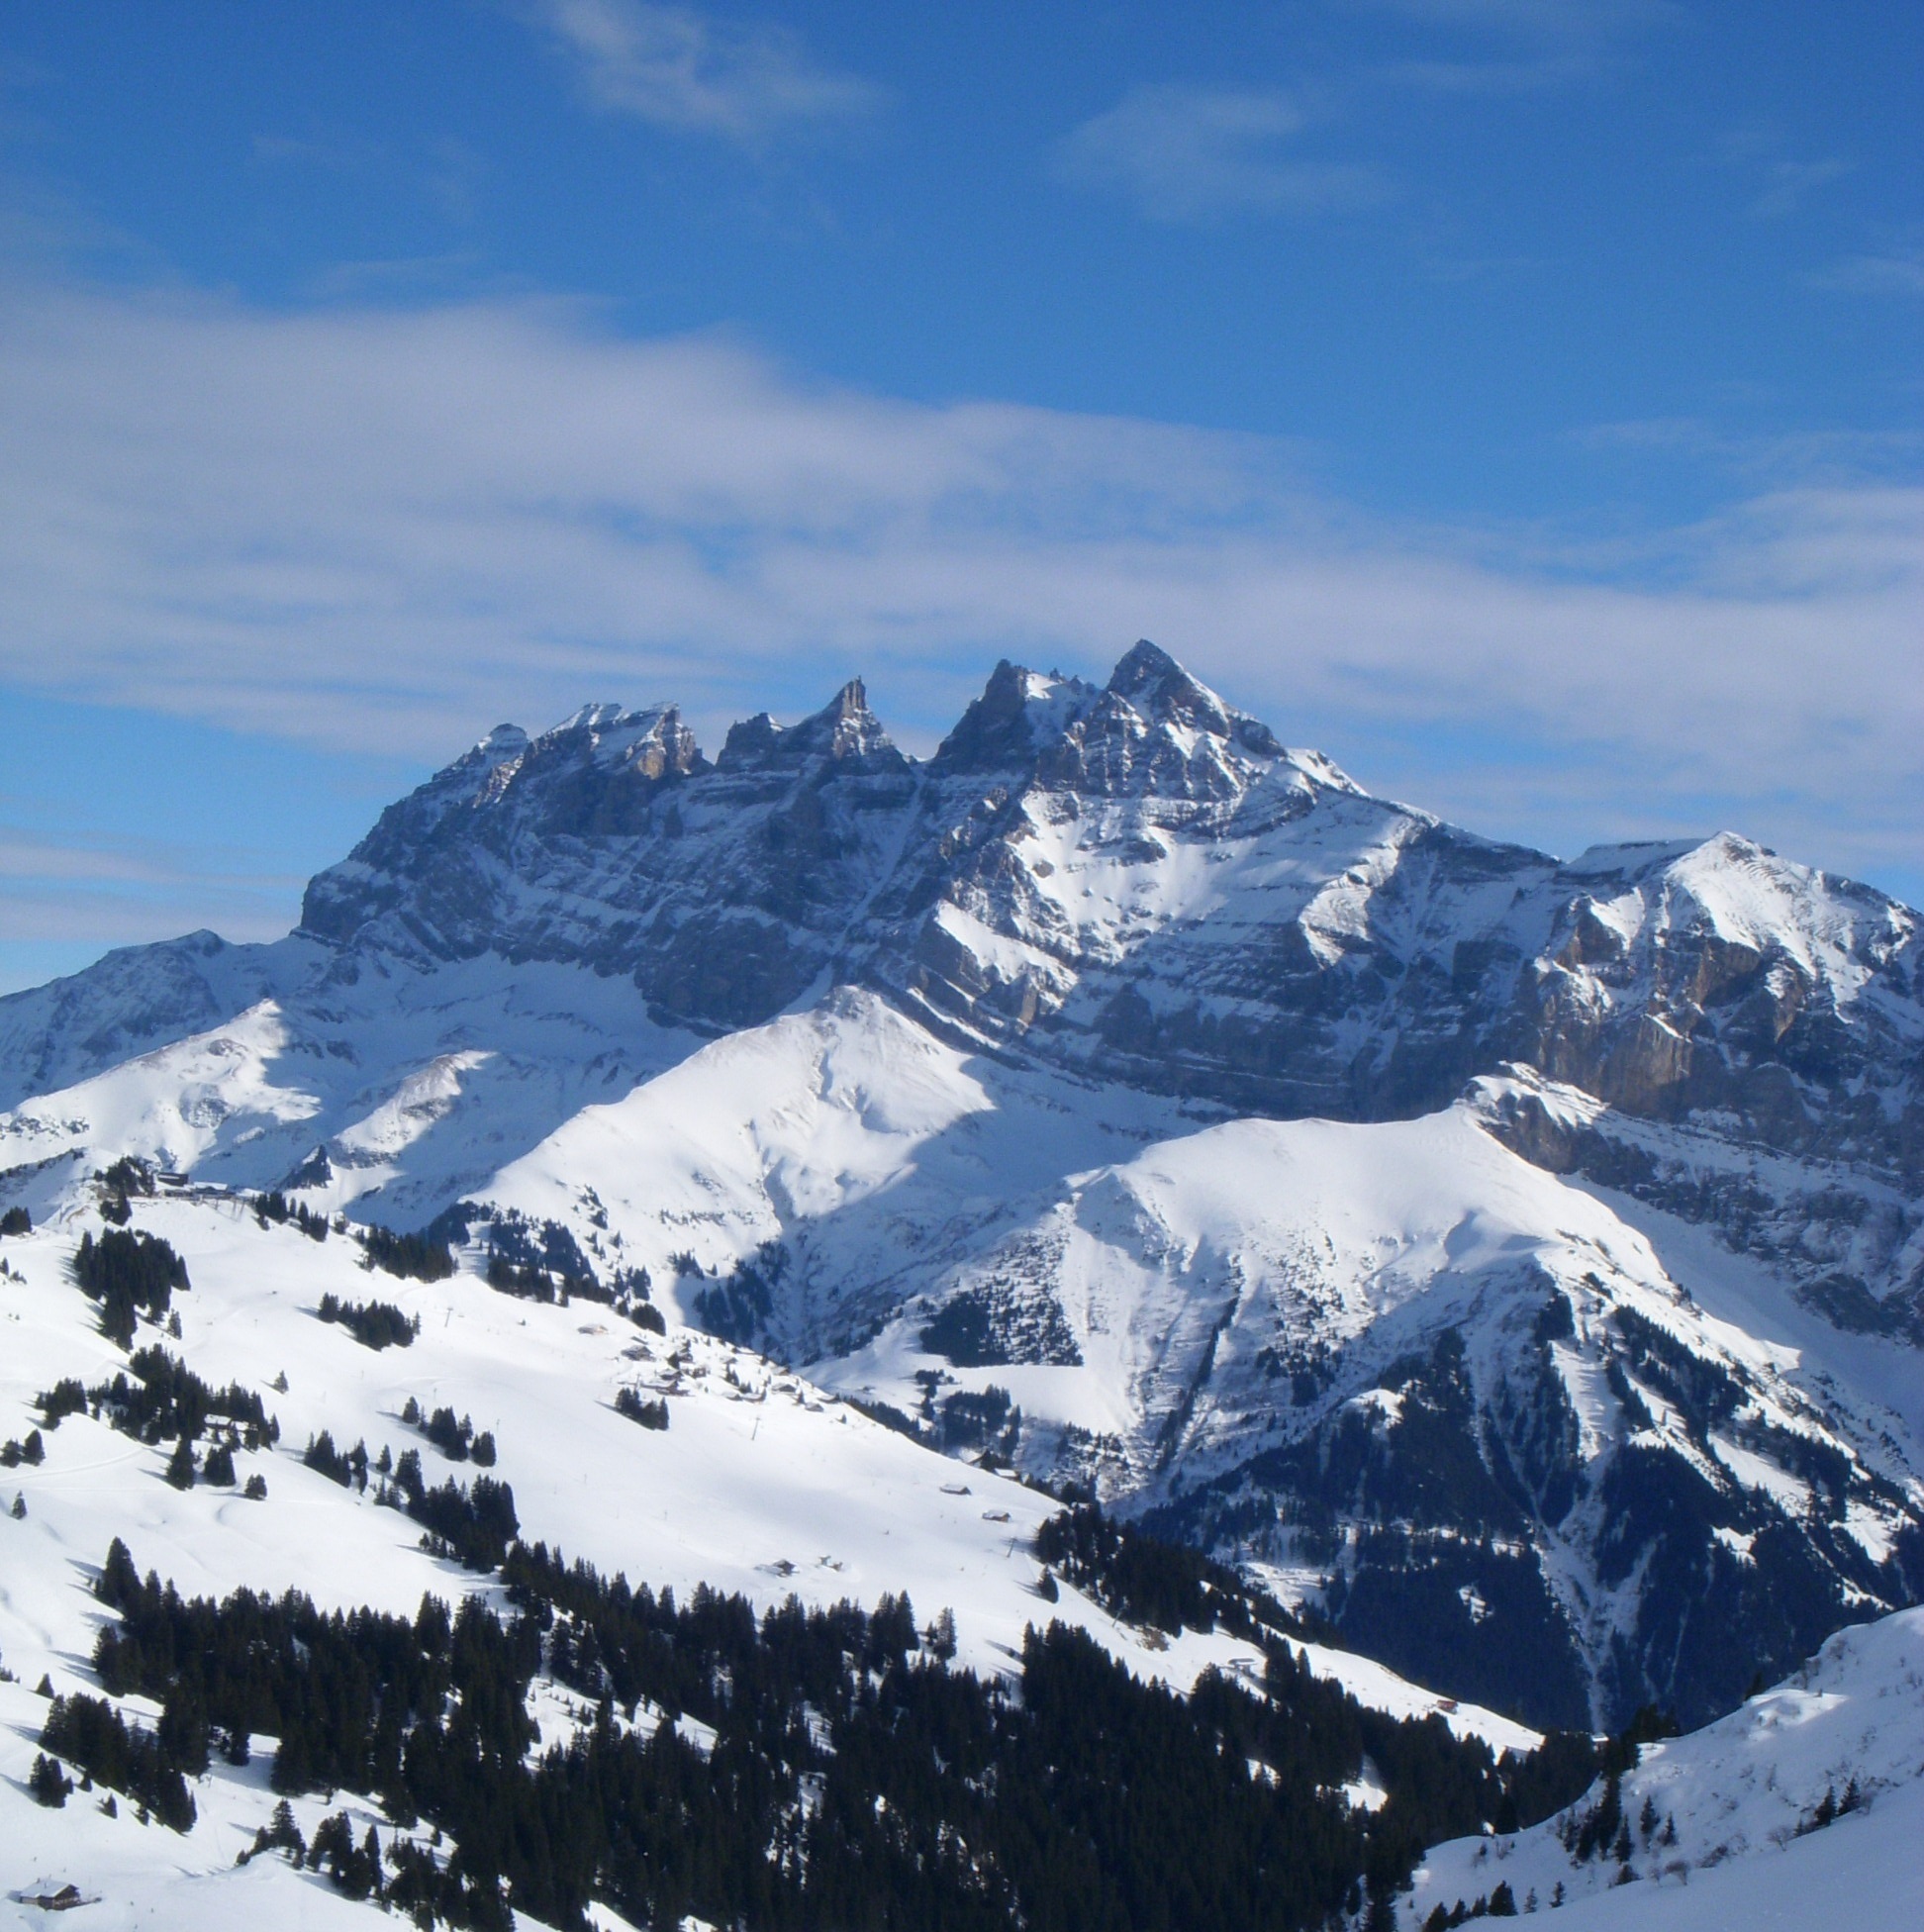
mountain, snow, winter, mountain range, weather, season, ridge, summit, resort, alps, plateau, switzerland, fell, cirque, piste, landform, ski touring, dents du midi, ski mountaineering, geographical feature, mountainous landforms, geological phenomenon